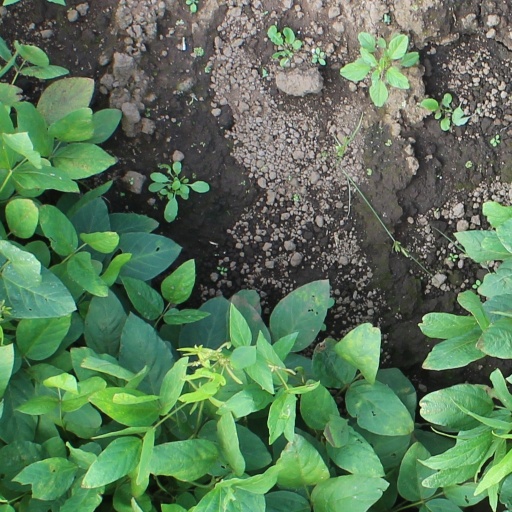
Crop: soybean